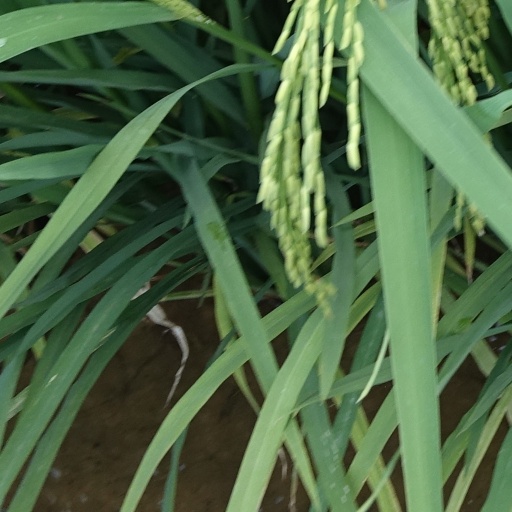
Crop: rice